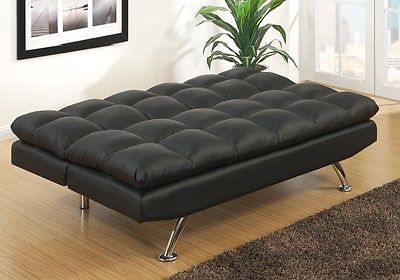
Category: sofa